Hebron University

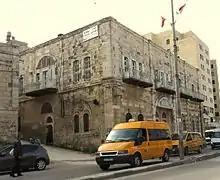
Hebron University Museum

In 2008, Radio Alam was established as a tool to reach the university community and the public with important educational messages, current affairs shows and other useful programmes on 96.1 FM. It broadcasts 24/7 and can be heard all over the West Bank and online. It is staffed by professionals and media students are able to do internships in the studios.